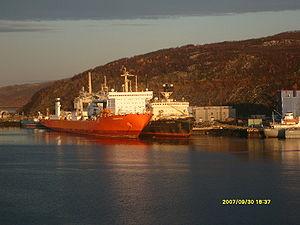
Navire cargo russe à propulsion nucléaire Sevmorput (l.) Et un brise-glace à propulsion nucléaire mis au rebut brise-glace de classe Arktika NS Sibir (r.), avec à droite (sous réserve de vérification) l'arrière du Serebryanka, navire de transport de combustible nucléaire et de déchets radioactifs SEVMORPUT IMO number: 8729810 Callsign: UHBY SIBIR IMO number: 7604491 One of the ARKTIKA class Русский: Фотография сделана во время одного из последних плаваний в качестве капитана рыболовного траулера. Проходим мы мимо 92 базы (база названо так, потому что там урановое хранится топливо для атомных реакторов).
Atomflot ou Rosatomflot est une société russe d'État qui possède, gère et maintient les seuls brise-glaces à propulsion nucléaire en service dans le monde. Elle est située à deux kilomètres de la ville de Mourmansk. Les brise-glaces sont exploités commercialement par la Compagnie maritime de Mourmansk mais sous contrôle d'Atomflot, filiale de Rosatom depuis les années 1990.